Clifton, Virginia

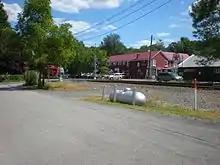
The Trattoria Villagio in at 7145 Main St. occupies an important historic structure in the town, "Buckley’s Store" "c." 1900. This building received First Lady Nancy Reagan for a diplomatic lunch.

Access to Clifton is provided solely by secondary routes, with SR 645 being the most prominent of them. Through Clifton, SR 645 enters from the northwest as Clifton Road, then turns right at Newman Road and follows Main Street to School Street. From there, it turns left onto School Street, then turns right and becomes Clifton Road again as it exits the town to the southeast. SR 645 provides connections to the nearest primary highways, U.S. Route 29 to the northwest and Virginia State Route 123 to the east.